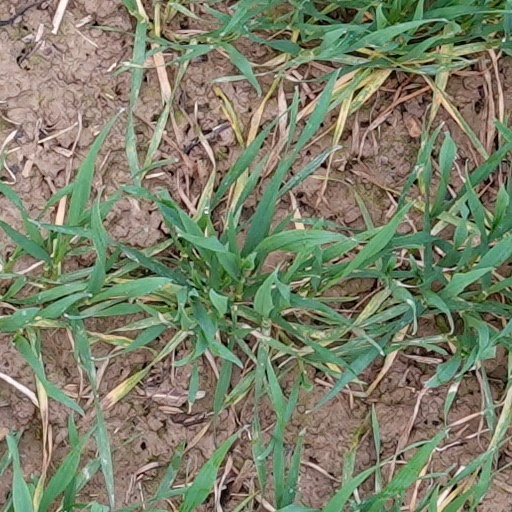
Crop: wheat